Jolanta Siwińska

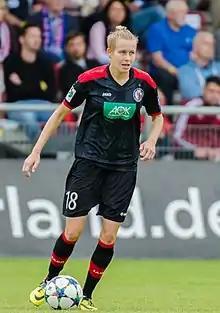
Siwińska playing for Turbine Potsdam in 2015

Jolanta Siwińska (born 2 April 1991) is a Polish professional footballer who plays as a defender for Ekstraliga club AP Orlen Gdańsk.